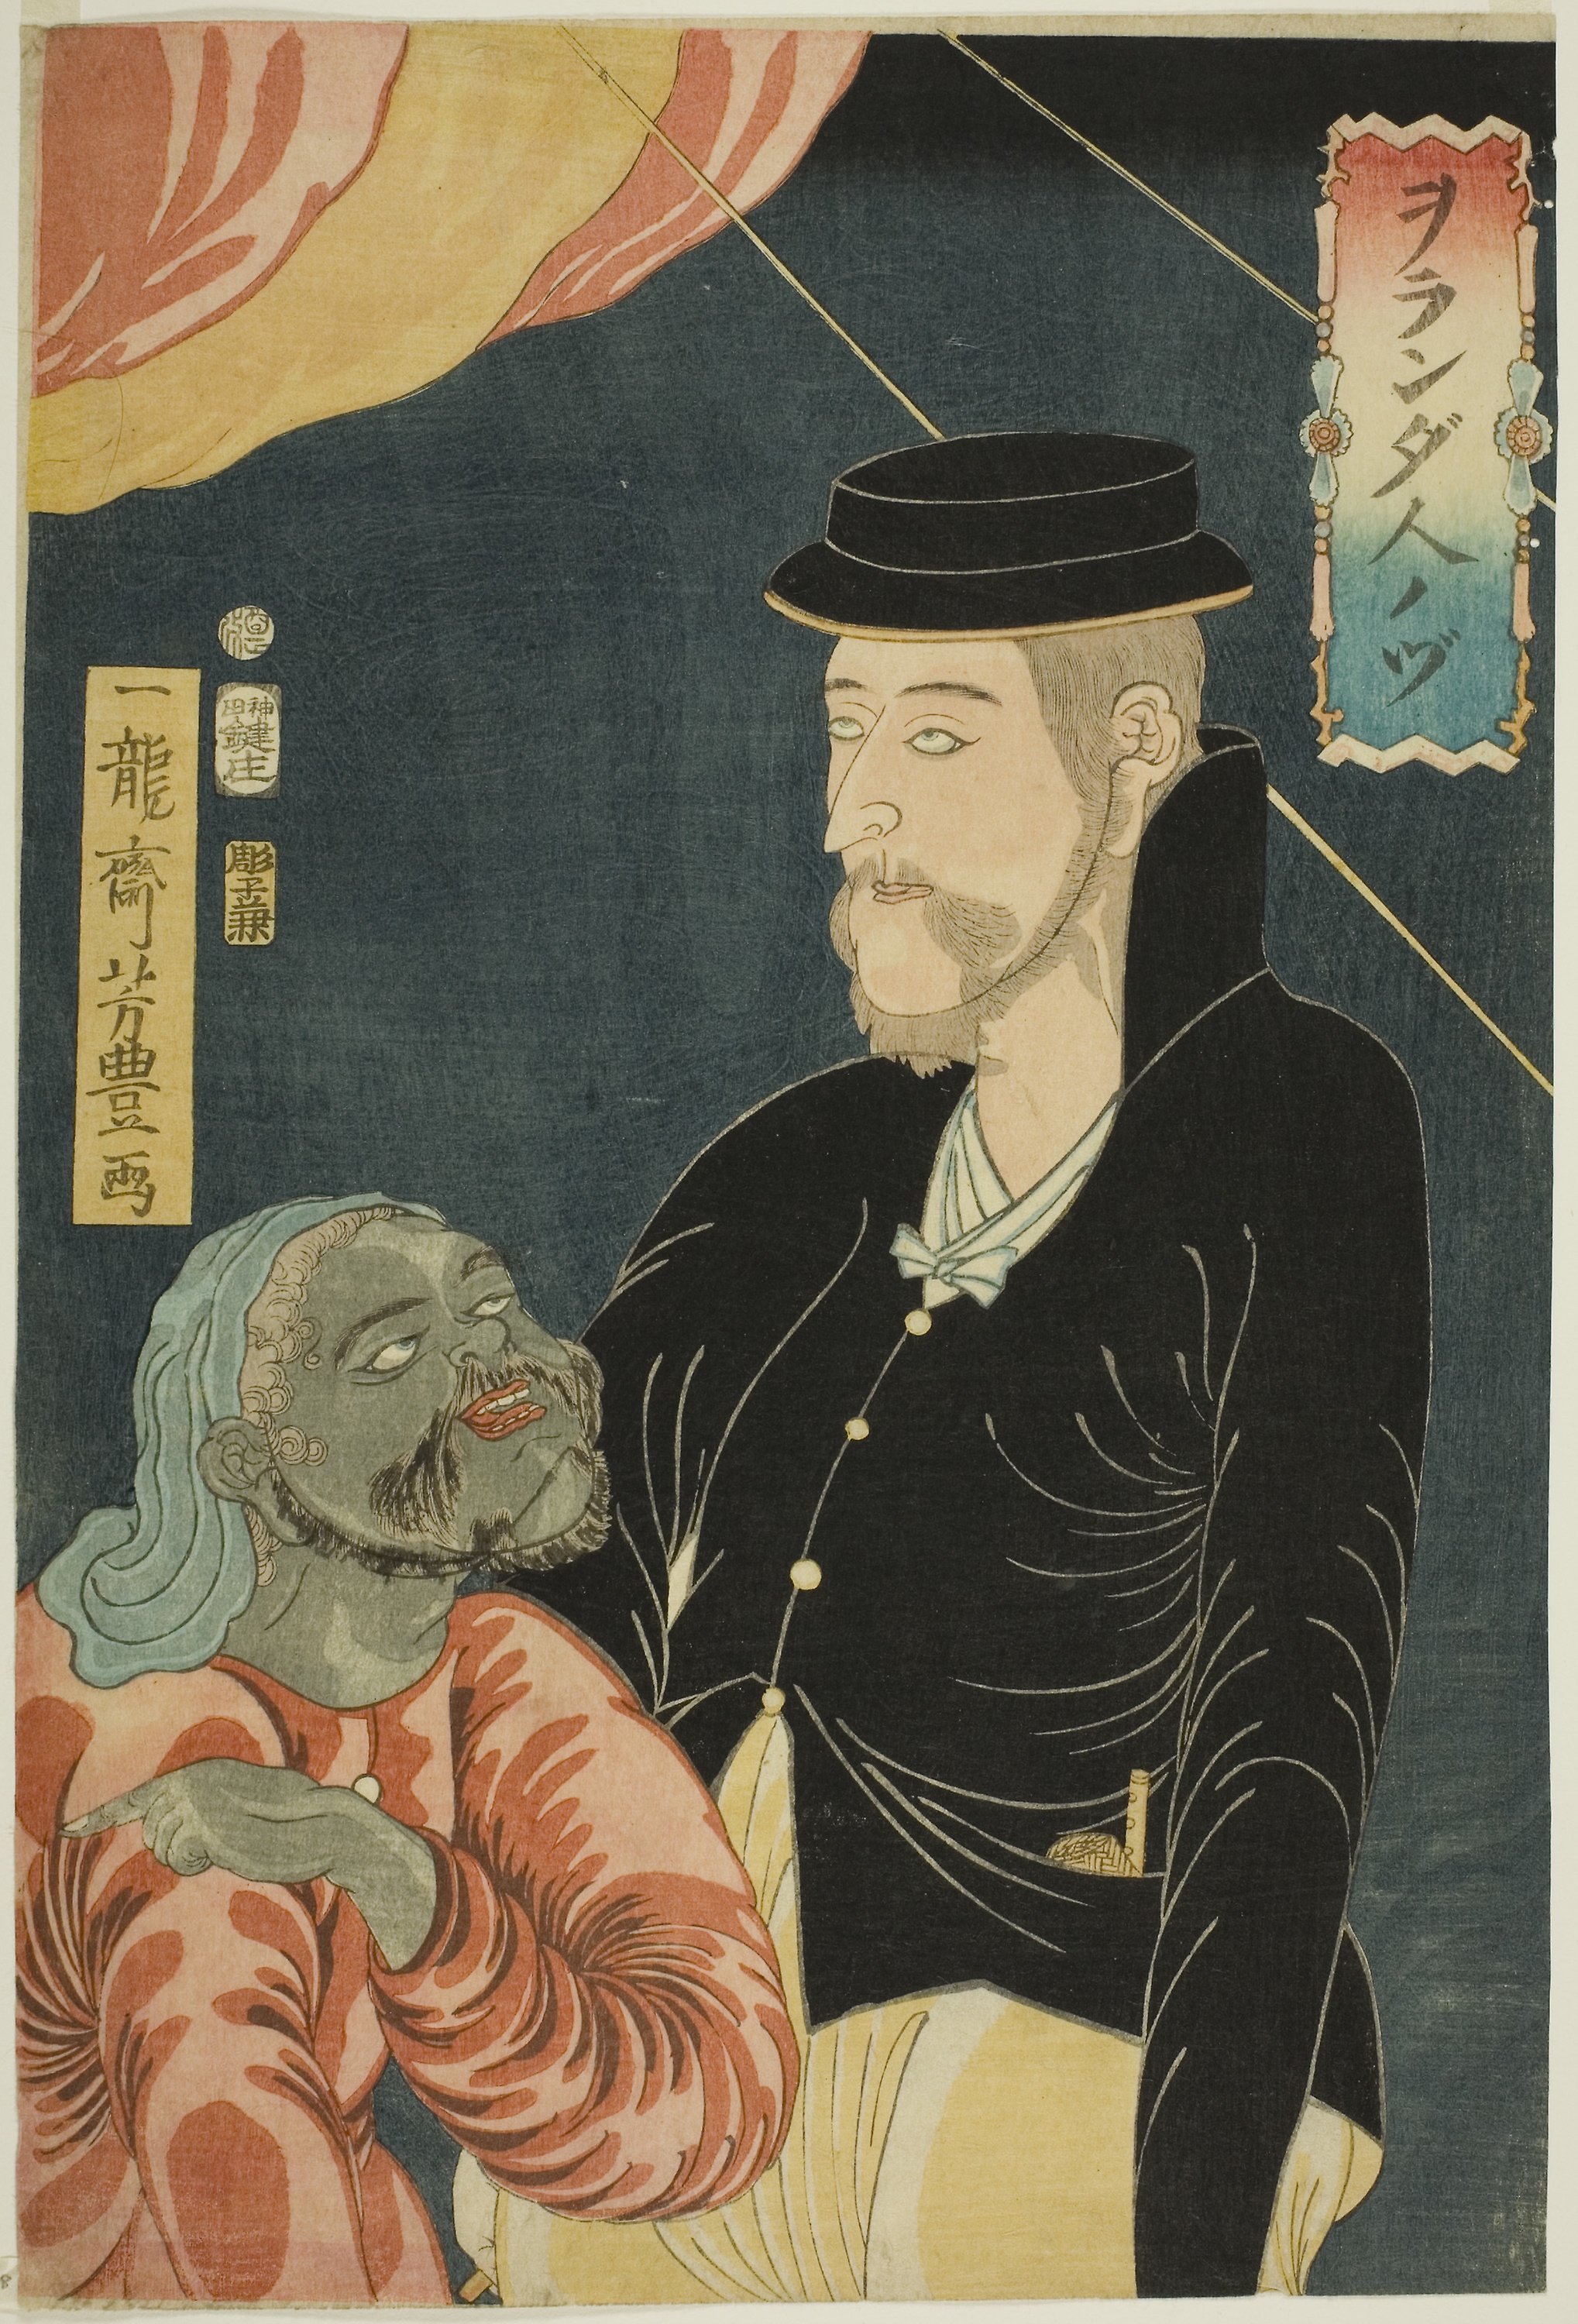
illustration, art, painting, visual arts, fictional character, vintage clothing, fiction, retro style, style